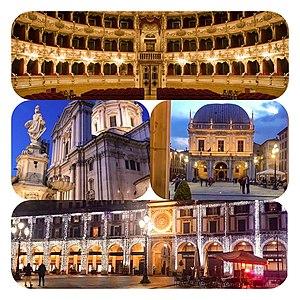
Brescia ['breʃ:a] ou Brèche en français, est une ville italienne d'environ 195 000 habitants, située dans la province de Brescia, dont elle est le chef-lieu, en Lombardie, région de la plaine du Pô, au pied des Alpes, du mont Madeleine dans le nord-ouest de l'Italie. La ville est traversée par la rivière Mella, un affluent de l'Oglio.